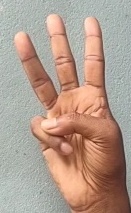
ASL sign: W